Egyptian Laws and Legislations Related to Conserving Cultural Heritage in Historic Cairo Area

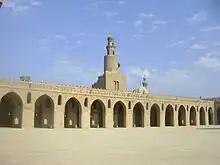
Mosque of Ibn Tulun in Cairo - Monument

It is "The law for protection of monuments". This law was updated in 2010 and the executive regulations were issued in the same year. This law was the only enforced law in the field of heritage conservation until law no.144 of 2006 and its executive regulations issued with.